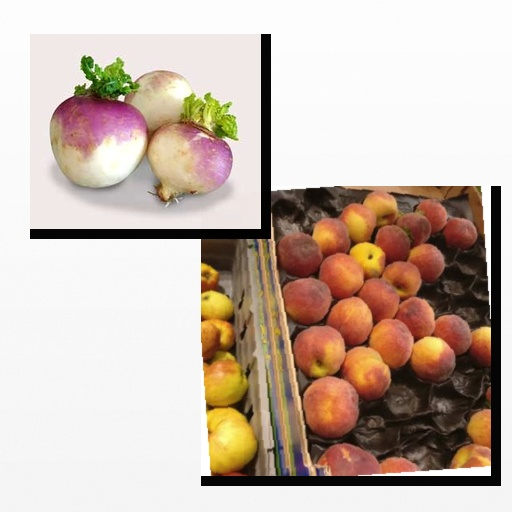
Food items: turnip, peach